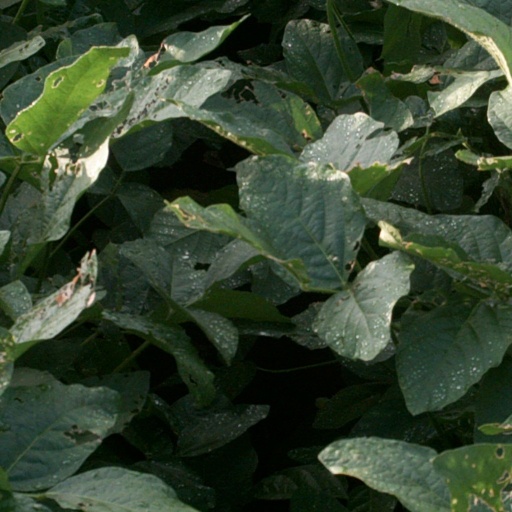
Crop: soybean